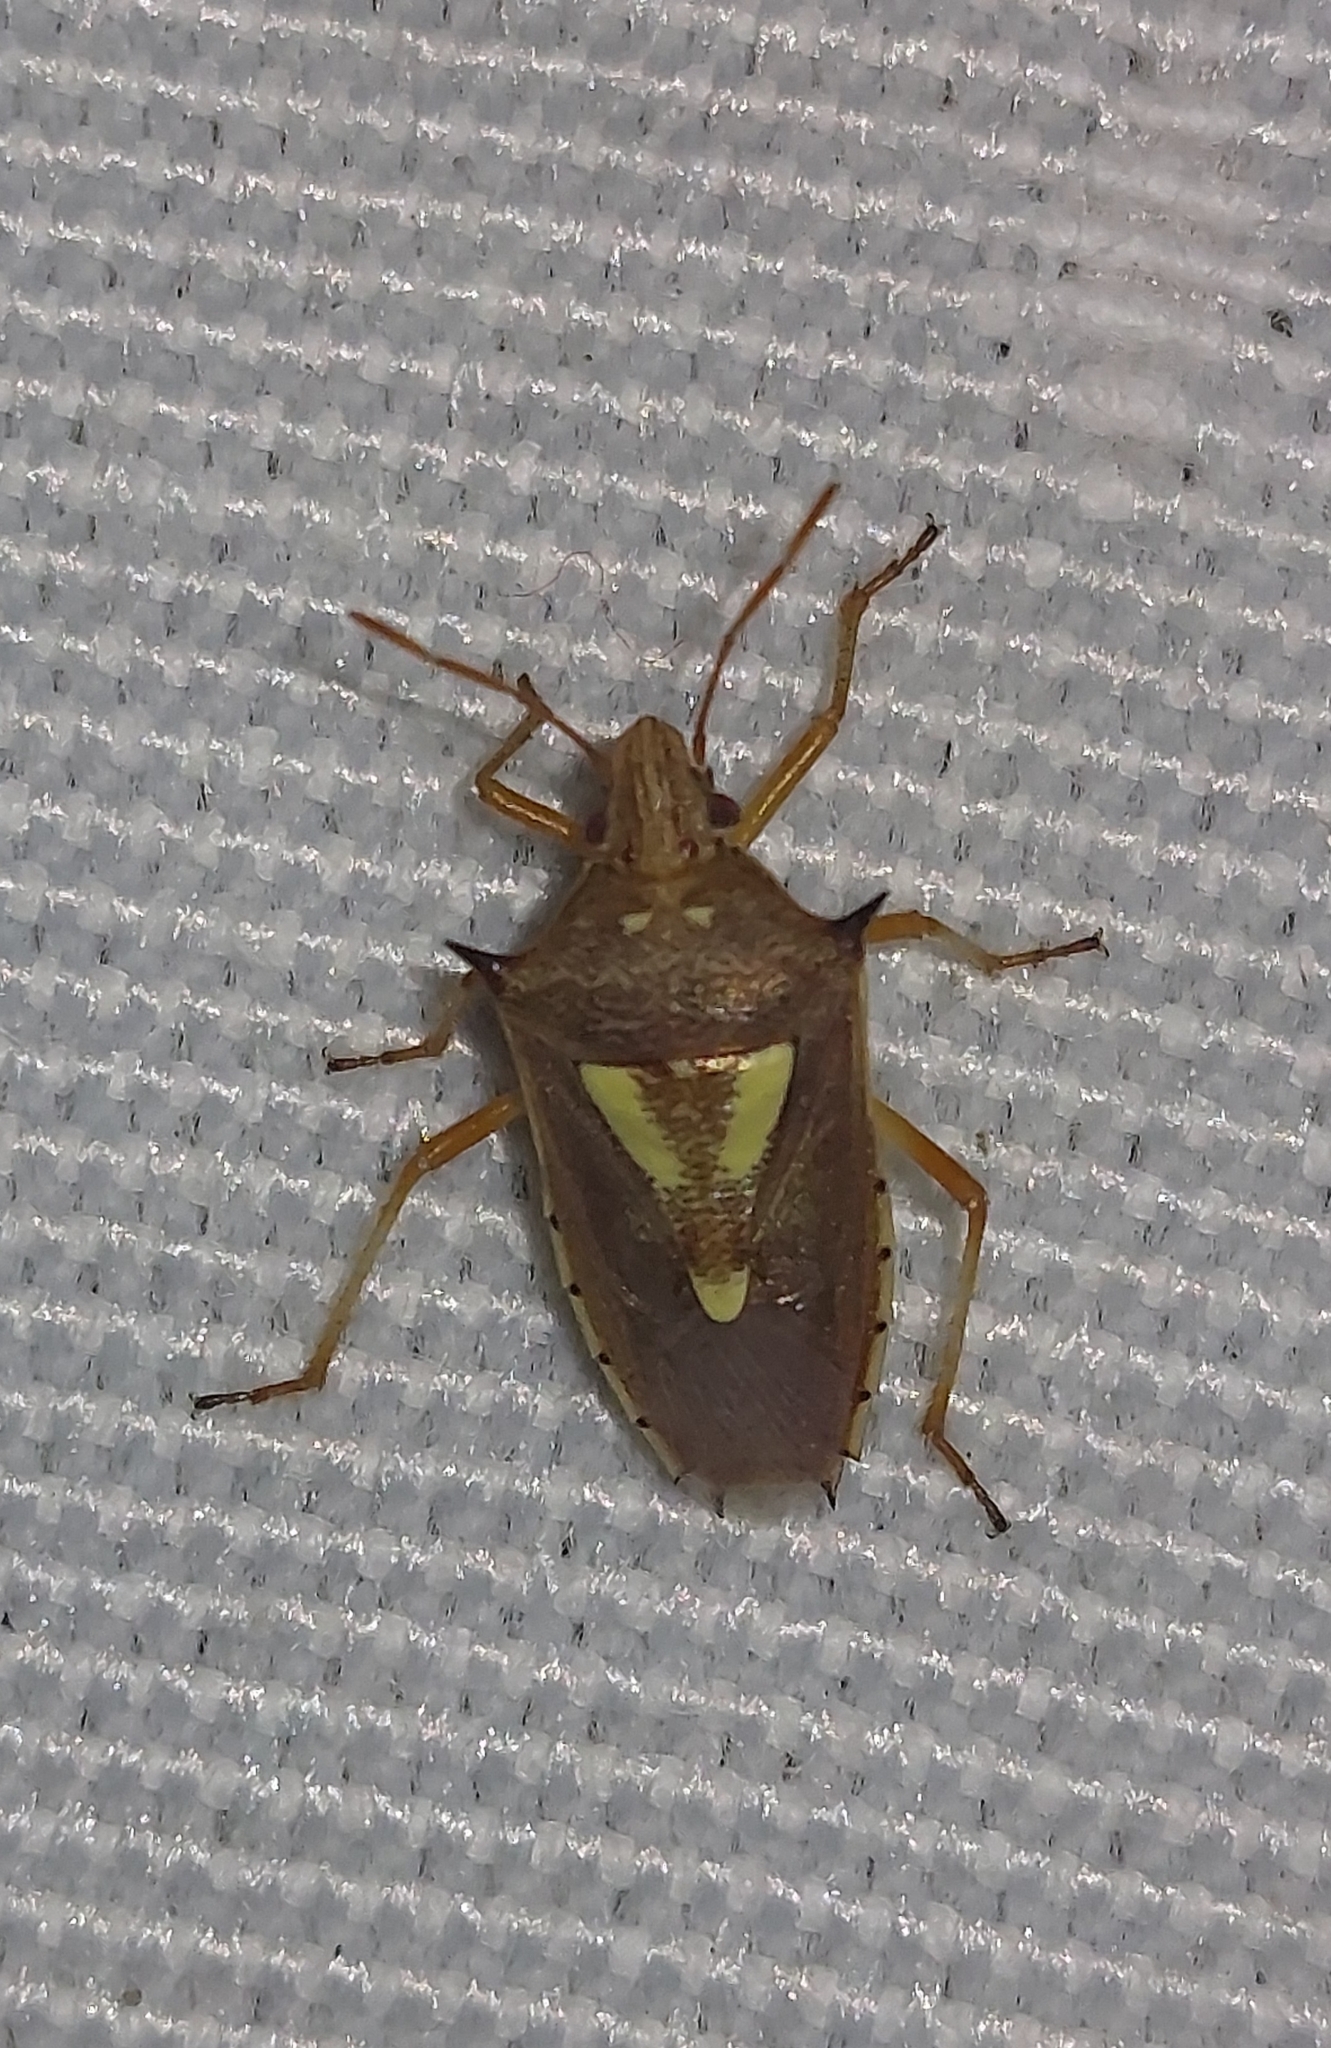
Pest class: stink_bug